Melky Cabrera

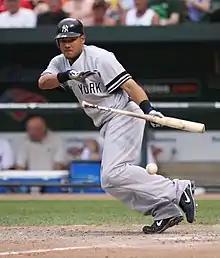
Cabrera bunting for the New York Yankees in 2007

Cabrera was slotted as fourth outfielder at the beginning of the 2007 season. He struggled, batting only .200 in April and .254 in May with limited playing time. He was batting .223 on the season when Jason Giambi went on the disabled list on June 1, 2007, giving him more playing time as Damon assumed Giambi's role of designated hitter and Cabrera took over center field from Damon. After this, he hit .320 with three of his five home runs and 21 of his 36 RBIs. He also had a 13-game hitting streak from July 1 to 17. While Bobby Abreu was struggling that month, Cabrera hit second to enable Derek Jeter to hit third and cemented himself as the Yankees' starting center fielder, causing Giambi to compete with Damon for DH at-bats after returning from the DL. Cabrera had a career-high hitting streak of 19 games, while continued to get his share of walks. Prior to the July 31 trade deadline, the Texas Rangers offered Yankee GM Brian Cashman their closer, Éric Gagné, in exchange for Cabrera, but Cashman declined and Cabrera went on to tie for third in outfield assists (16) for the season. In 150 games to finish 2007, Cabrera batted .273 with eight home runs and 73 RBI.